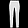
Label: Trouser